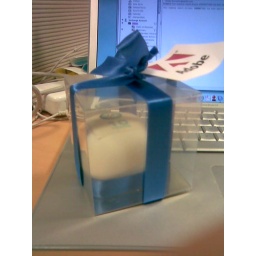
Birthday cake to celebrate 10 years of Flash. Good job I came in to the office today!